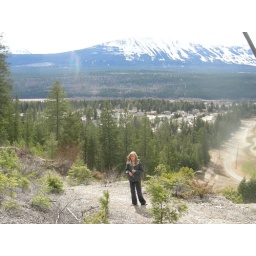
kicking horse ski hill in the background...our house is in the houses below